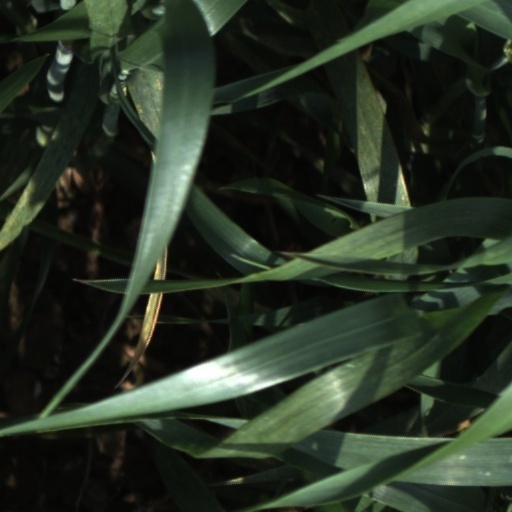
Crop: wheat